Giandomenico Facchina

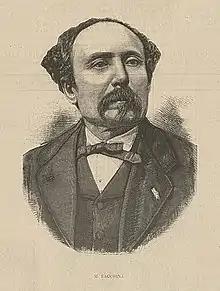
Giandomenico Facchina, by (c.1884)

Giandomenico Facchina was born in 1826 in Sequals, today in the province of Pordenone in the Friuli Venezia Giulia region, at that time part of the Lombard-Venetian Kingdom.